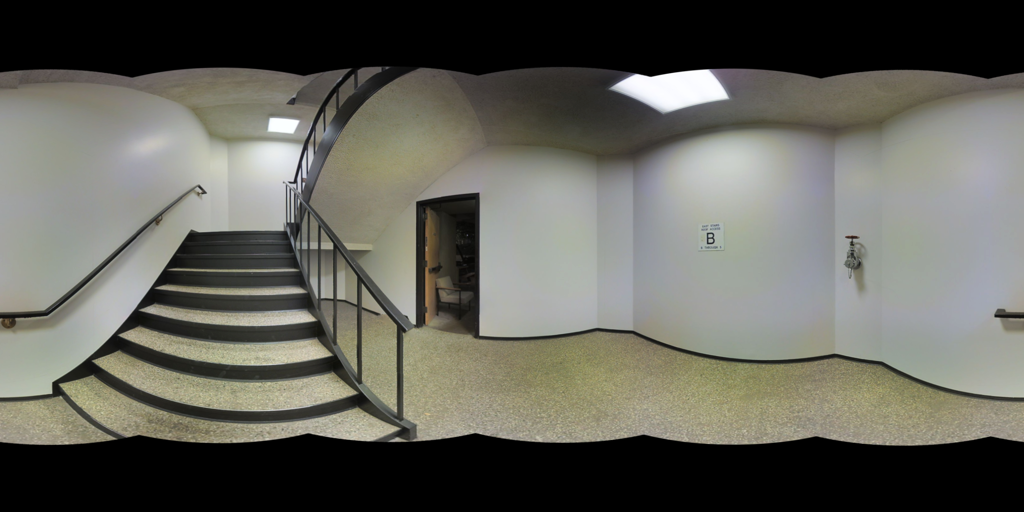
Referred object: door

Referred object: the wall sign labeled B

Referred object: the open doorway opposite the staircase